University of Utah College of Engineering

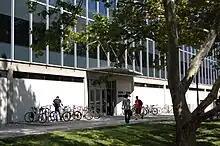
The Joseph F. Merrill Engineering Building from the South.

The Merrill Engineering building (referred to as the MEB) is named after Joseph F. Merrill who became the first principal of the College of Engineering. The first phase of construction on the Merrill Engineering Building was completed in 1960 and it served as the main building for the College of Engineering until the John and Marva Warnock Engineering building was completed. The building still houses most of the student and research labs used by the college of engineering.